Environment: real
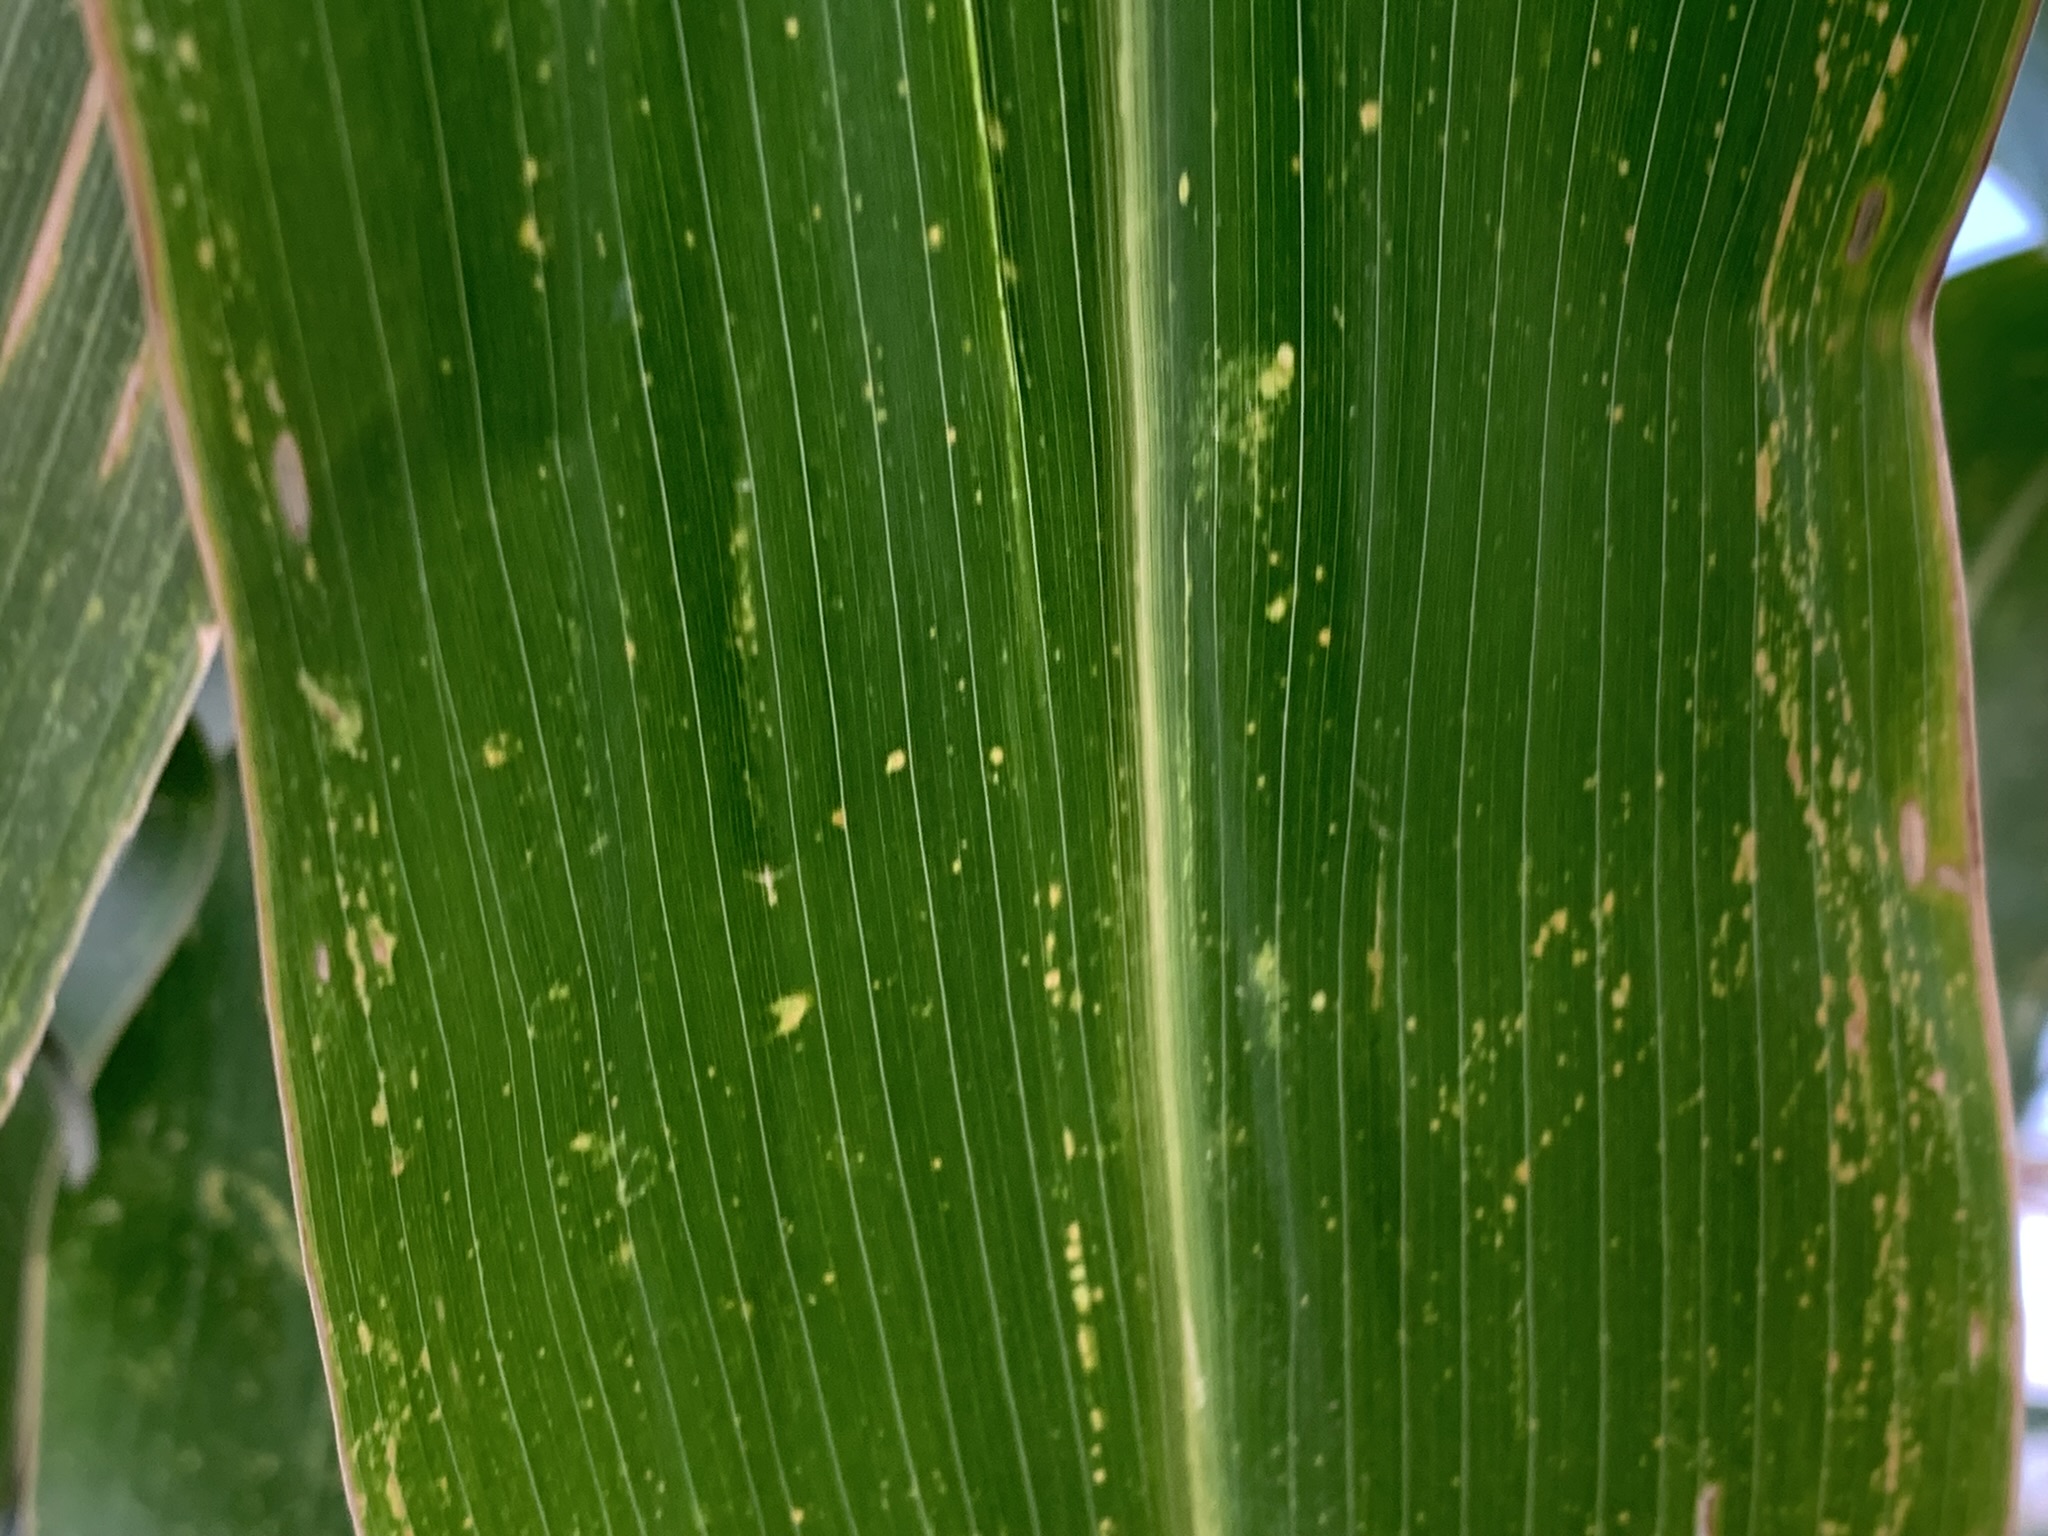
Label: lethal_necrosis